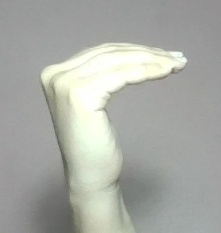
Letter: haa